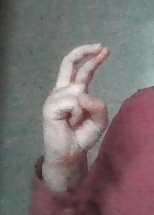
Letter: zay